Leipzig Museum of Applied Arts

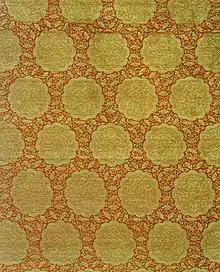
Piece of silk, Eastern Iran, late 13th or early 14th century.

The museum owns around 90,000 items, of European and non-European origin, featuring decorative art from all eras since antiquity. The collection is particularly strong on exhibits from the 1920s and '30s. The items include ceramics, textiles, glassware, metalwork, sculpture, furniture and coinage.